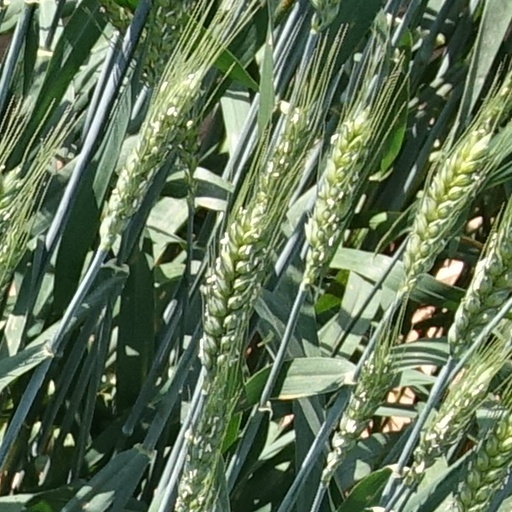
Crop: wheat